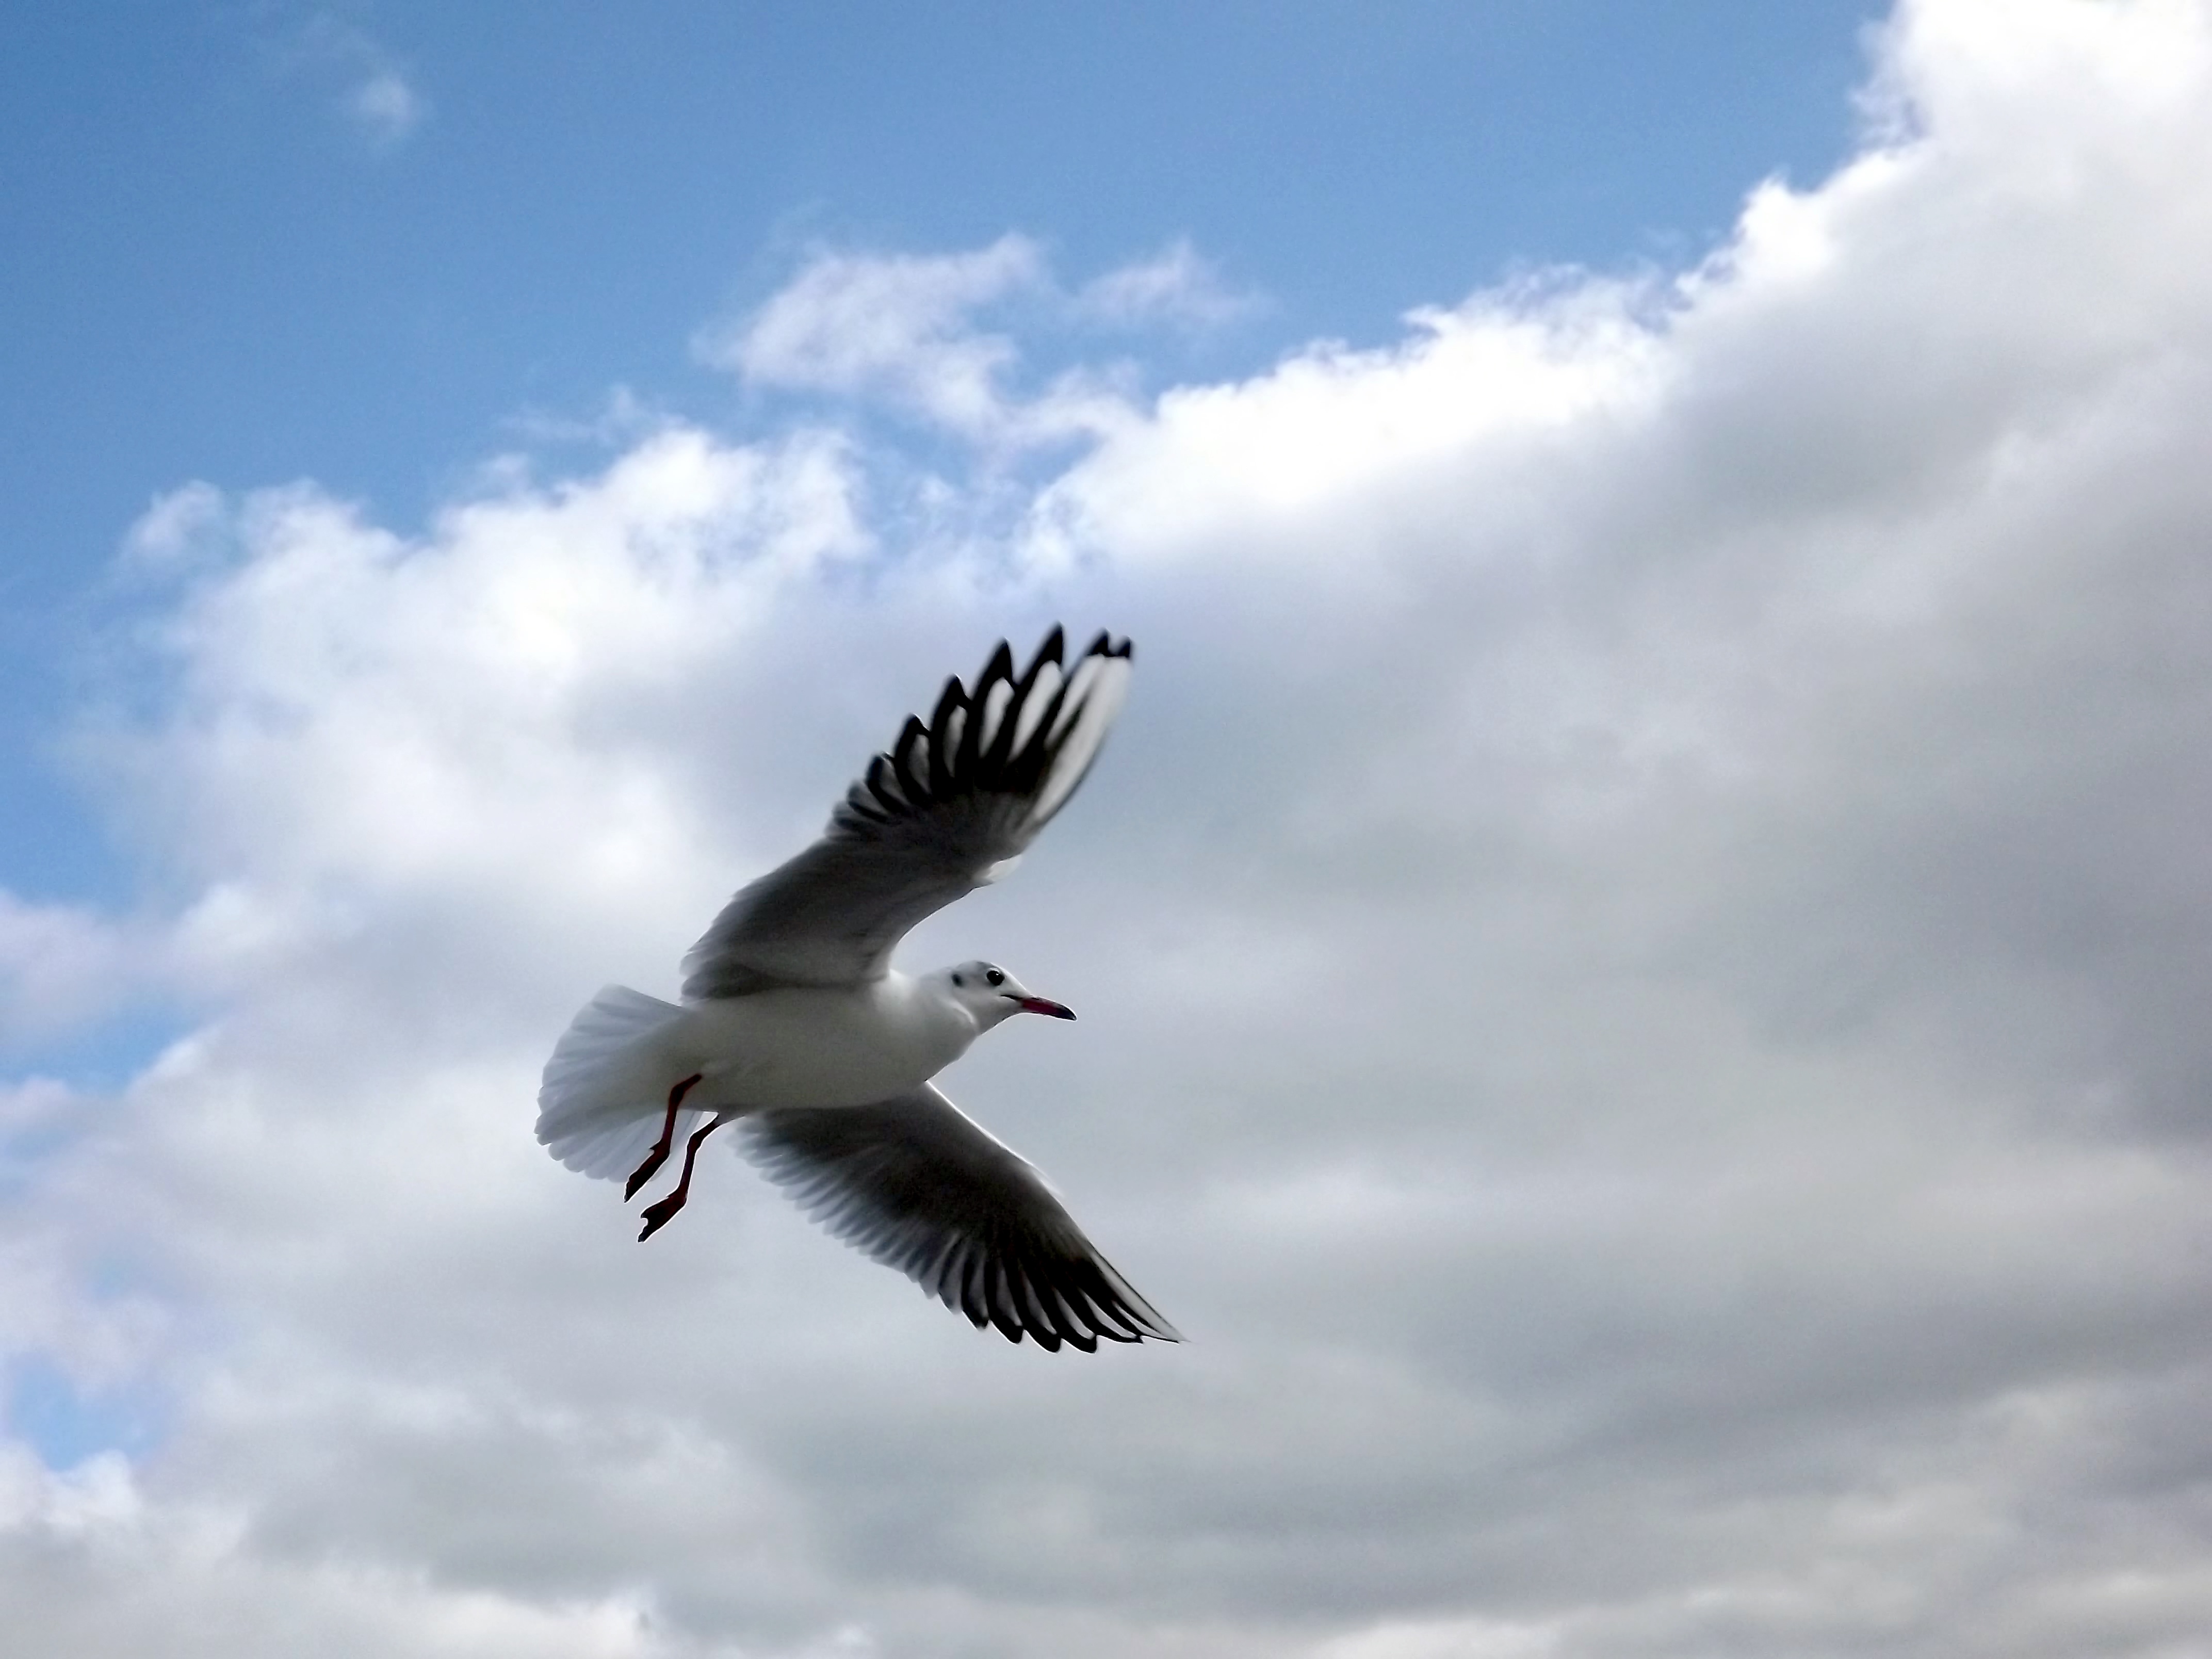
bird, wing, sky, seabird, fly, seagull, gull, flight, birds, vertebrate, charadriiformes